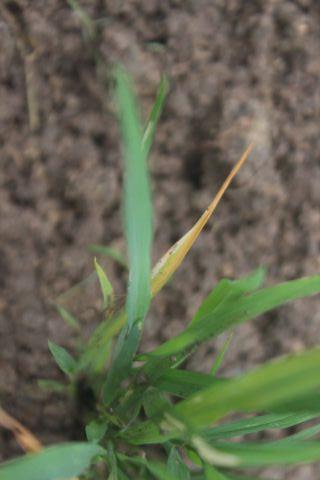
Disease: Tungro